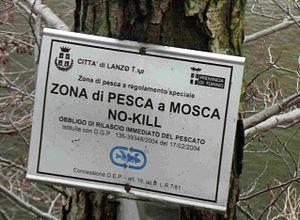
Le no-kill est une pratique développée par les pêcheurs sportifs américains au cours du XXᵉ siècle d'abord pour les salmonidés, puis pour d'autres espèces. Elle est de plus en plus utilisée en Europe, notamment dans les zones polluées où la consommation des poissons est interdite ou déconseillée.